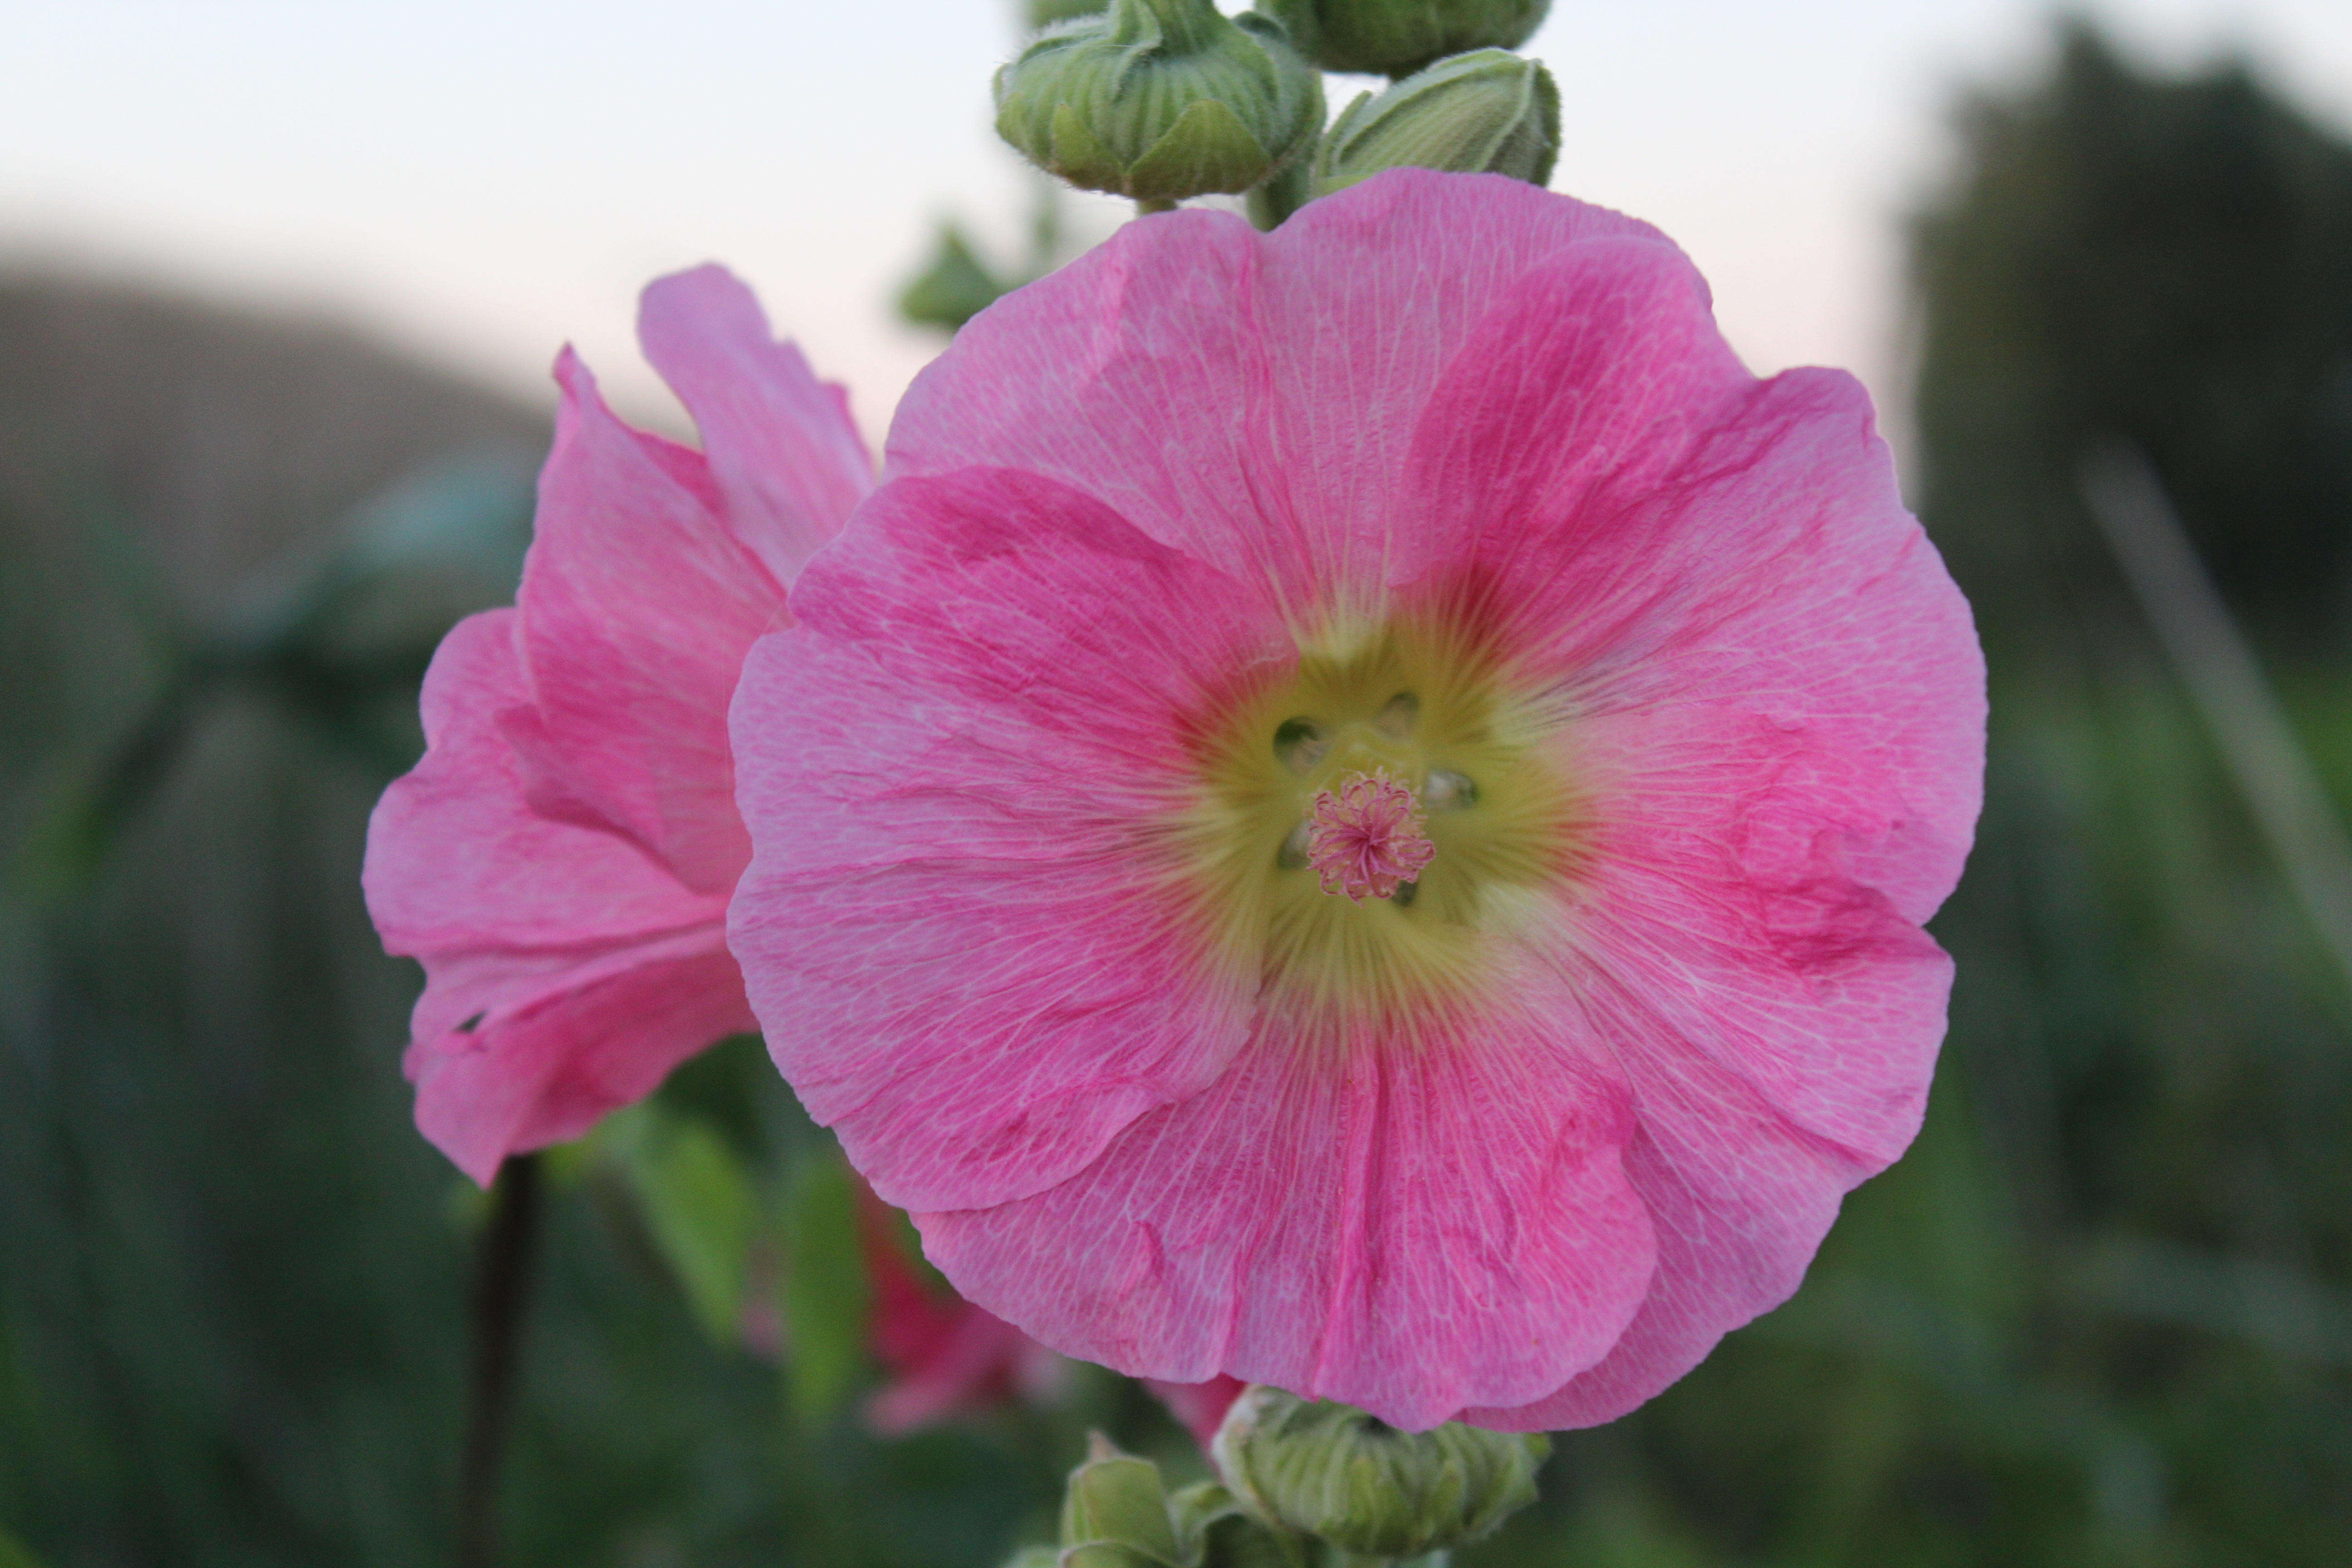
nature, blossom, plant, flower, purple, petal, bloom, pink, flora, wildflower, geranium, macro photography, flowering plant, mallow, annual plant, land plant, geraniales